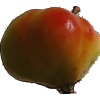
Label: Apple Red Yellow 2